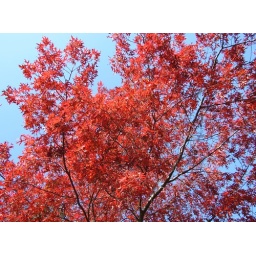
Oak tree in red